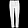
Label: Trouser